Paul Roos (rugby union)

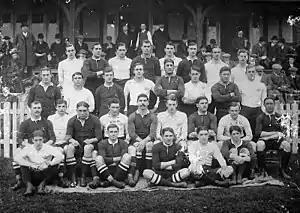
Joint photo of Oxford University and the Springboks, the game in which Roos was injured.

As the tour headed towards its end, the South African's took control of the matches once again, beating Lancashire narrowly, but with decisive wins over Cumberland, Surrey and Cornwall. The team then returned to Wales for the last three games of the British leg of their tour. Continuing their impressive form, South Africa beat a Monmouthshire team and then Roos lead his team in a victory over Llanelli. The final game, before leaving for France, was against Cardiff, captained by Percy Bush. Several of the Cardiff players had represented Wales when the teams had met earlier in the tour, and amongst the Cardiff squad was Gwyn Nicholls, who had received much of the blame for the Welsh defeat. The conditions at the Cardiff Arms Park were worse than the England game, and after Roos lost the toss, the Welsh took advantage of the weather, using the wind to keep the ball behind the South Africans and choosing to dribble rather than handle the ball. The tour appeared to have caught up with the Springboks, who appeared slow, allowing Cardiff to score four tries without reply. For only the second time on the tour, the South Africans had been beaten, this time by a convincing 17–0 scoreline. At the after-match dinner at the Queen's Hotel in Cardiff, Roos stood to make a speech, "It is only human to be disappointed in having been beaten... but I am glad for one man's sake that you had such a glorious success, and that is our friend Gwyn Nicholls."